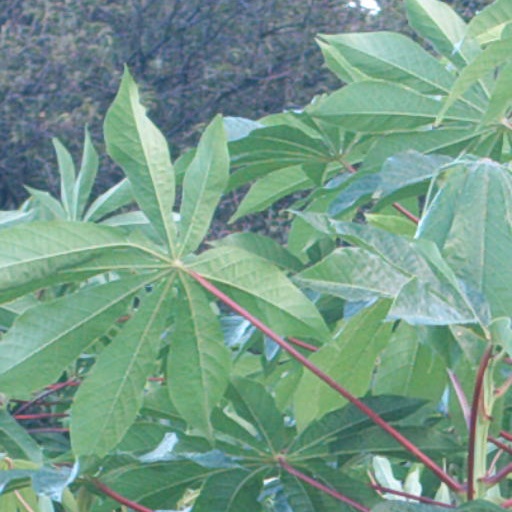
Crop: cassava